Summer of 84

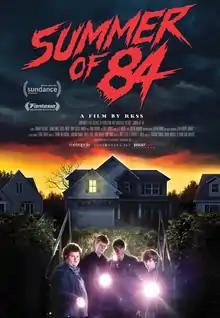
Theatrical release poster

Summer of 84 is a 2018 teen horror film directed by François Simard, Anouk Whissell, and Yoann-Karl Whissell and written by Matt Leslie and Stephen J. Smith. The film stars Graham Verchere, Judah Lewis, Caleb Emery, Cory Grüter-Andrew, Tiera Skovbye, and Rich Sommer.